Kanemaru Station

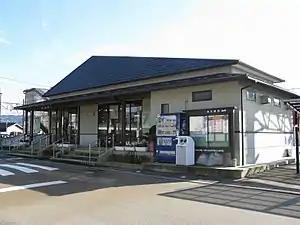
Kanemaru Station in January 2009

is a railway station on the Nanao Line in Nakanoto, Kashima District, Ishikawa Prefecture, Japan, operated by the West Japan Railway Company (JR West), opened in 1898.